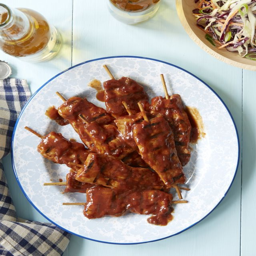
this recipe comes straight from my newest book